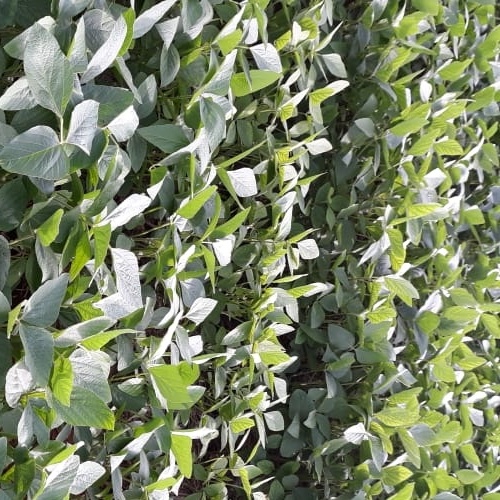
Label: Healthy